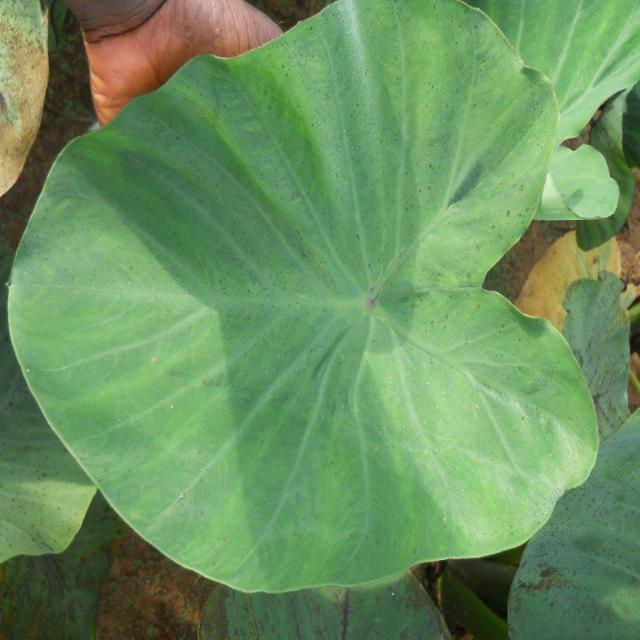
Label: Healthy